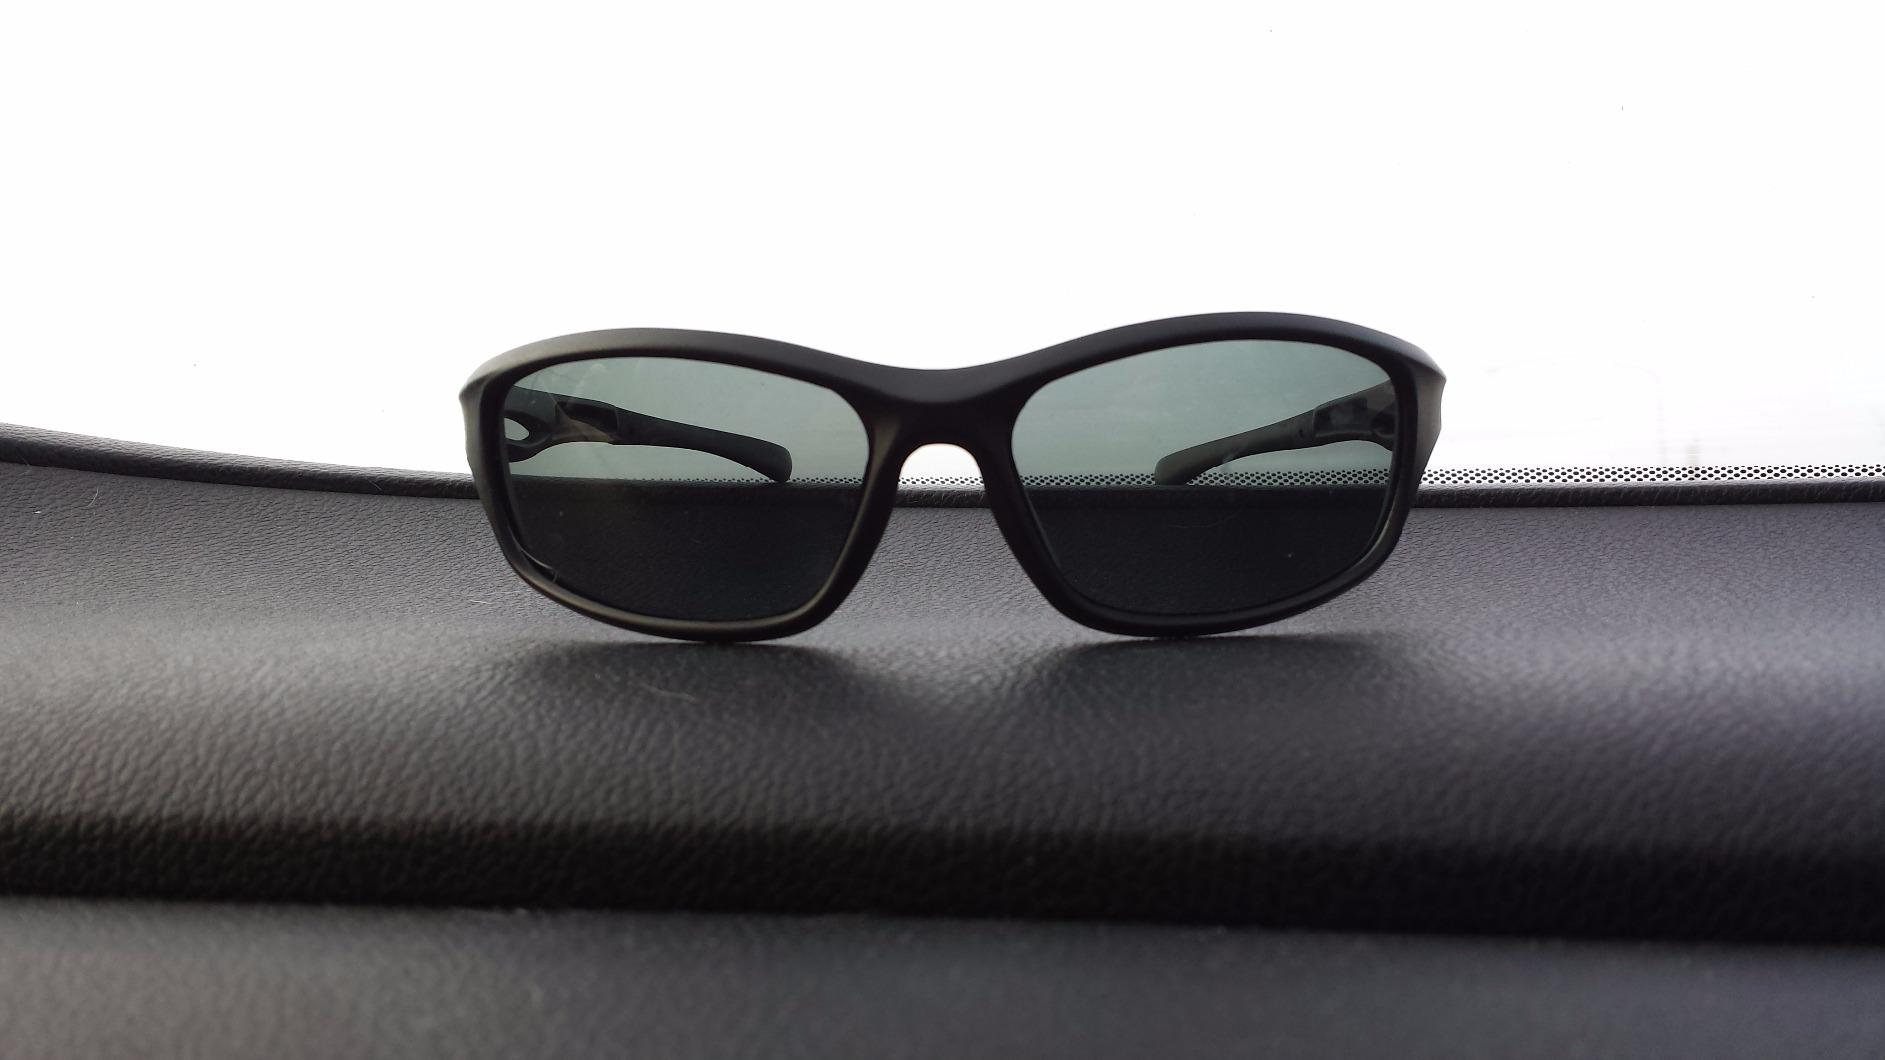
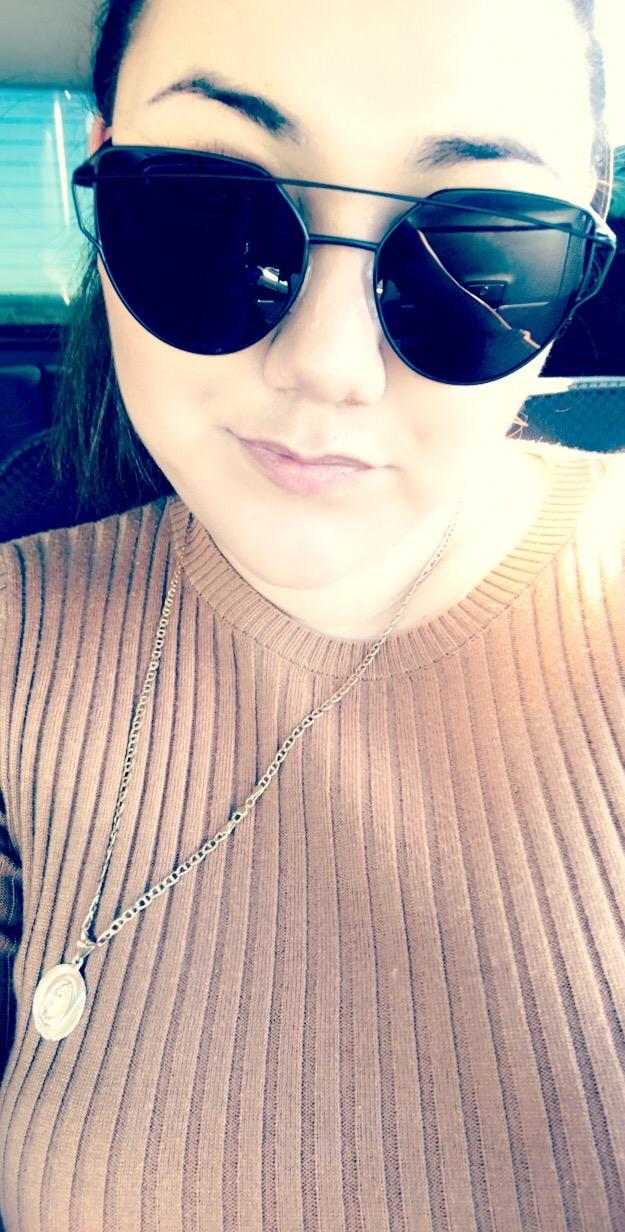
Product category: accessories_sunglasses
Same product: no